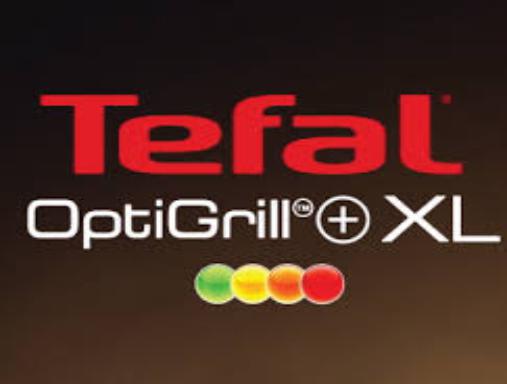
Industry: Necessities